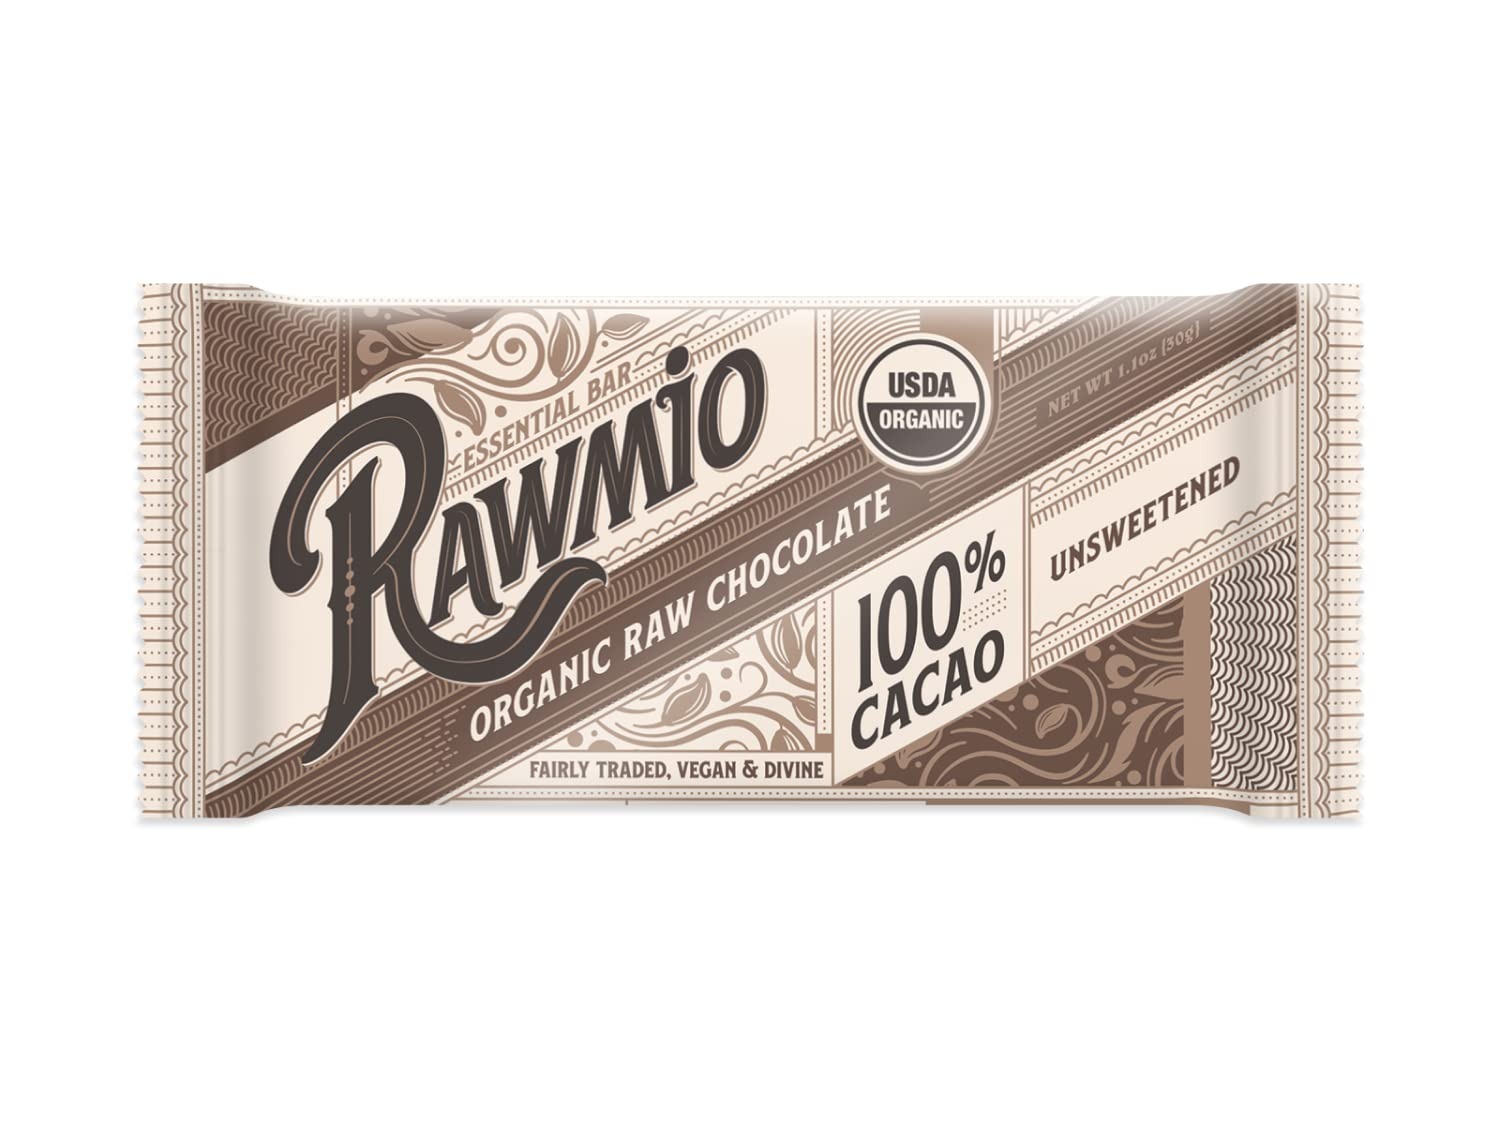
Item Name: Rawmio Essential Dark Chocolate Bar - Organic, Raw, Gluten-Free, 100% Cacao (Sugar Free), Pack of 15, 1.1 oz.
Bullet Point 1: Our organic chocolate bar is not only delicious, but also rich in healthy ingredients. The composition includes potassium and protein.
Bullet Point 2: Essential Dark Chocolate Bar is a dairy-free chocolate bar made with ingredients by Rawmio. It's stone ground, raw, vegan, soy-free, flour-free, and gluten-free.
Bullet Point 3: Contains 100% of dark chocolate. The composition includes: Raw Cacao Nibs, Raw Cacao Butter.
Bullet Point 4: We are dedicated to producing fair trade chocolate and ensuring that our farmers are fairly compensated for their products. This commitment allows for sustainable production and improved living conditions. Our company adheres to the principles of fair trade and supports cooperative growth and community development, with the goal of making a positive impact on the livelihoods of those involved in the chocolate-making process.
Bullet Point 5: We employ a low-temperature stone grinding method to produce a silky-smooth texture, maintain essential nutrients and reveal cacao's delicate flavor notes. Dark, rich, intricate, and exceptionally gratifying.
Product Description: Experience the Essential 100% Cacao Dark Chocolate Bar, an organic cacao bar with a rich, intense chocolate flavor. This bar is made with the finest cacao beans, sourced from trusted farmers. Made with attention to detail, the Essential 100% Cacao Dark Chocolate Bar is an organic chocolate you can enjoy anytime. Whether you're up for a quick snack or a dessert, this bar is a perfect choice. This gluten-free, vegan, dark chocolate bar is a healthy alternative to other chocolate bars, free from artificial flavors, preservatives, and other additives. It is free of soy and dairy, which makes it a perfect match for people with dietary restrictions. The Essential 100% Cacao Dark Chocolate Bar is compact in size, that you can carry with you to enjoy this intense chocolate flavor on-the-go. Please yourself or someone special with the luxurious taste of the Essential 100% Cacao Dark Chocolate Bar. This organic, healthy chocolate bar will satisfy even the most discerning chocolate lovers. Give it a try and experience the rich and satisfying flavor of 100% cacao.
Value: 16.5
Unit: Ounce

Price: 7.89